Andrea Maffei

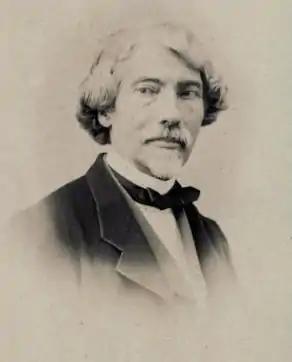
Andrea Maffei

Andrea Maffei (1798 – 1885) was an Italian poet, translator and librettist. He was born in Molina di Ledro, Trentino. A follower of Vincenzo Monti, he formed part of the 19th-century Italian classicist literary culture. Gaining laurea in jurisprudence, he moved for some years to Verona, then to Venice and finally to Milan, where in 1831 he married contessa Clara Spinelli. They separated by mutual consent on 15 June 1846.